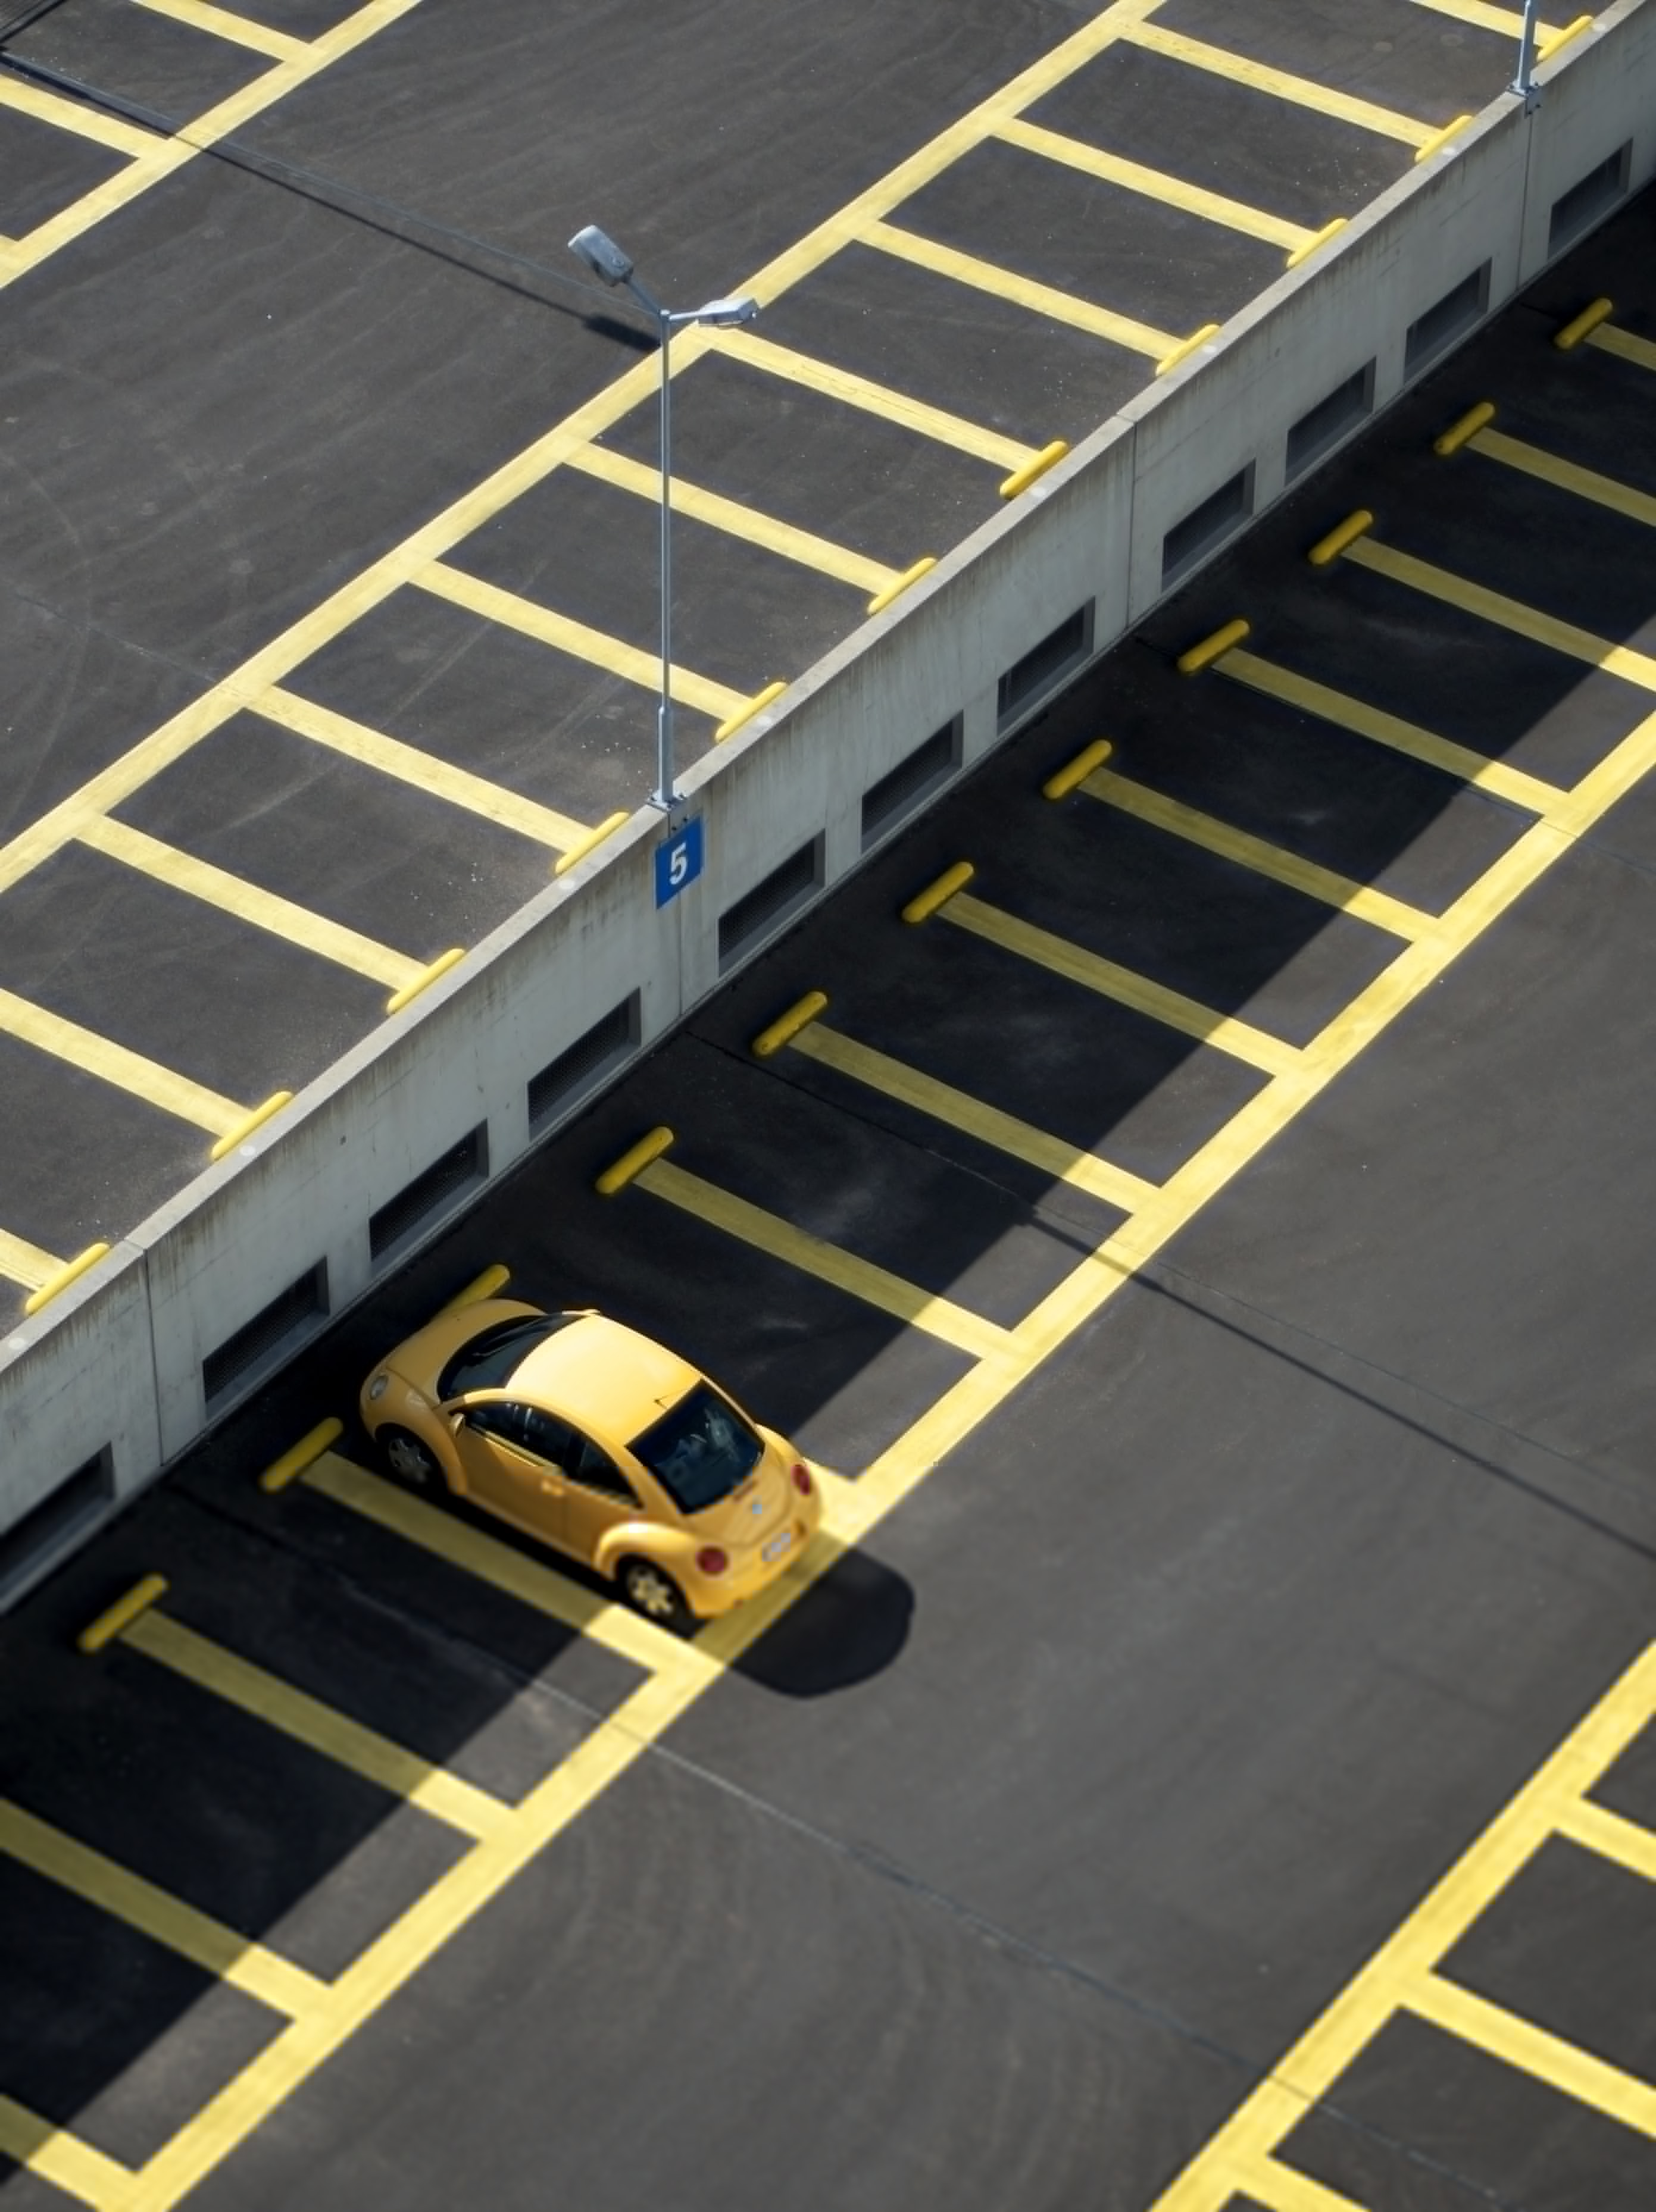
structure, road, car, floor, parking, transport, line, yellow, lane, stadium, parking lot, car park, infrastructure, race track, shape, pedestrian crossing, sport venue